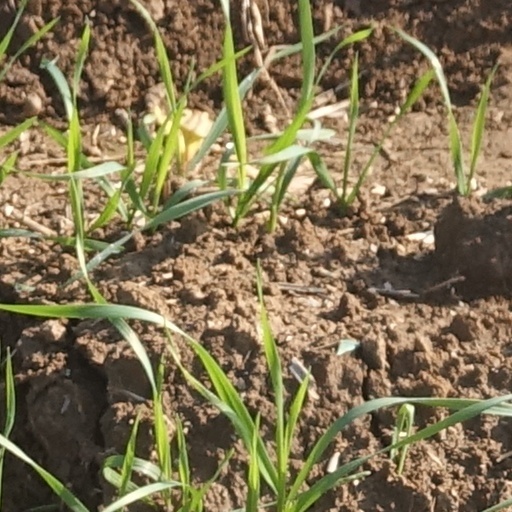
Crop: wheat